Beef

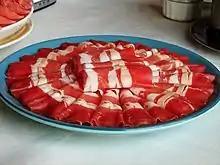
Thin slices of raw beef for hot pot cooking

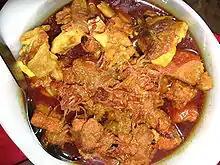
Beef curry from Bangladesh

Beef can be cooked to various degrees, from very rare to well done. The degree of cooking corresponds to the temperature in the approximate center of the meat, which can be measured with a meat thermometer. Beef can be cooked using the sous-vide method, which cooks the entire steak to the same temperature, but when cooked using a method such as broiling or roasting it is typically cooked such that it has a "bulls eye" of doneness, with the least done (coolest) at the center and the most done (warmest) at the outside.